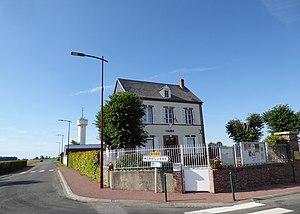
Mairie de Lamblore, Eure-et-Loir, France.
Lamblore est une commune française située dans le département d'Eure-et-Loir en région Centre-Val de Loire.